Mythology of Stargate

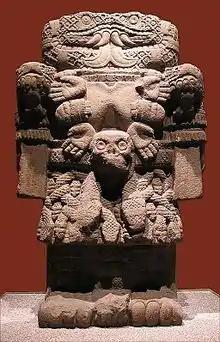
Cōātlīcue bears a "remarkably convenient resemblance" to Stargate's Goa'uld queen Hathor. 15th century statue, Mexico City

Frederic Krueger analyses the use of Ancient Egyptian mythology, and concludes: "From a critical standpoint, Stargate gives the initial impression of a very confused pop-cultural salad, randomly tossed together out of the vegetable bins of sci-fi, American military triumphalism, and a lot of Orientalizing Egyptomania. Yet the film was a lasting hit".